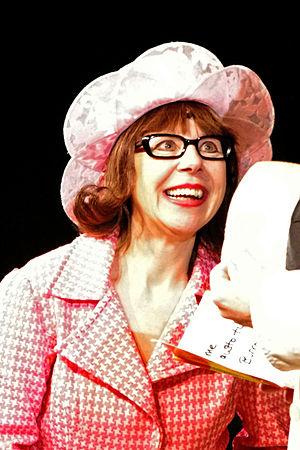
Krissie Illing, de son nom de naissance Christine Elisabeth Illing, est une danseuse, clown, comédienne, mime et ventriloque anglaise, née le 8 décembre 1956 à Beckenham, Grand Londres.